Angevin invasion of Sicily

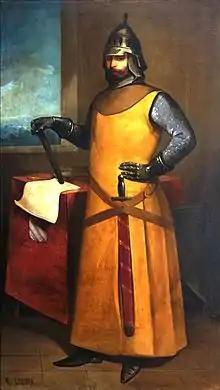
19th century portrait of Sicilian–Aragonese admiral Roger of Lauria. Born in Sicily, Lauria sided with James II of Aragon during the final years of the War of the Sicilian Vespers. An experienced commander, his naval victories at the battles of Cape Orlando and Ponza granted the allies command of the sea.

In the winter of 1299-1300 the Sicilians staged a ploy to entrap an Angevin force in central Sicily. As part of the ploy, a castellan convinced a prisoner (who had been captured at Falconaria in December) that he wished to defect to the allied cause, citing an alleged desire to remain loyal to the pope. The noble was then allowed to leak news of the alleged defection to Robert, to whom the defector offered to open the gates of Gagliano, a strategically important castle less than 30 miles from Frederick's headquarters in Castrogiovanni. Robert took the bait and dispatched an Angevin cavalry detachment to seize the castle, resulting in the ambush and loss of the Angevin force at the Battle of Gagliano in February 1300. Coupled with the victory at Falconaria earlier in the winter, the battle was a boost to Sicilian morale and a setback for the allied campaign in Sicily.